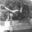
Label: tank